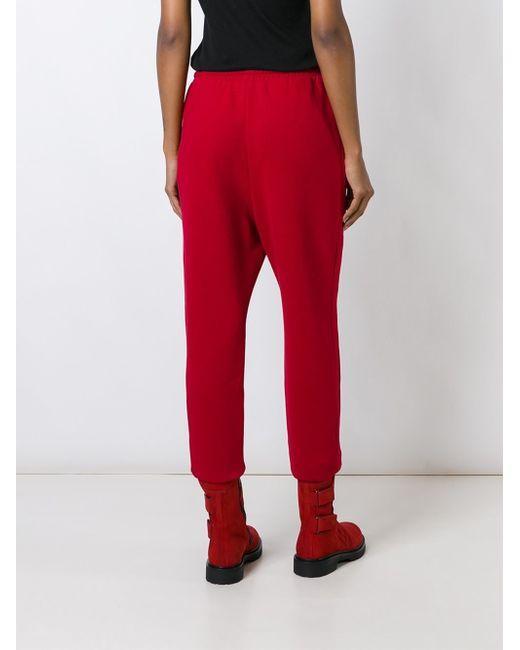
Rote Hose aus weichem und dünnem Stoff für Komfort